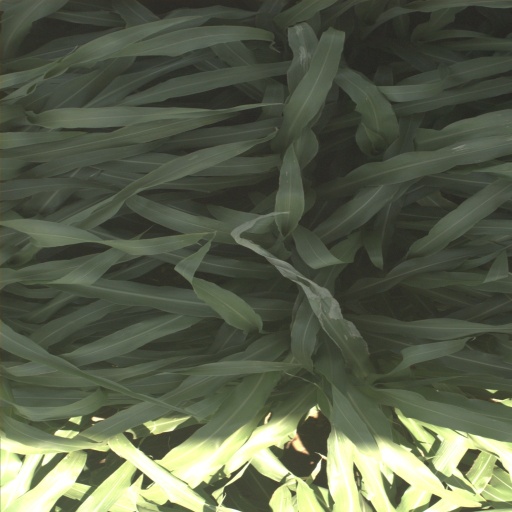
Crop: sorghum